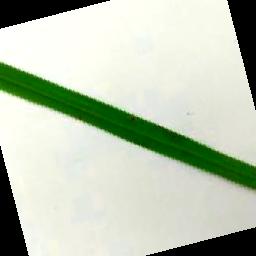
Label: Rice___Brown_Spot